Pierre-Napoléon Breton

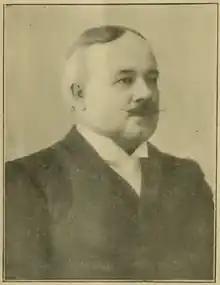
Photo of Pierre-Napoléon Breton as used in the 1912 publication of his "Popular Illustrated Guide to Canadian Coins, Medals"

Pierre-Napoléon Breton (1858–1917), was an early Canadian numismatist, best known for publishing a series of guides on Canadian tokens.